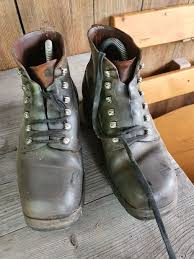
Waste category: shoes